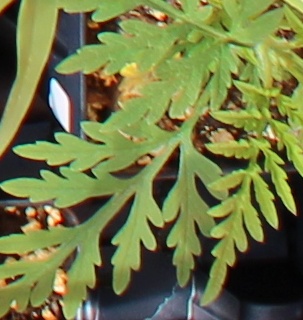
Label: Ragweed